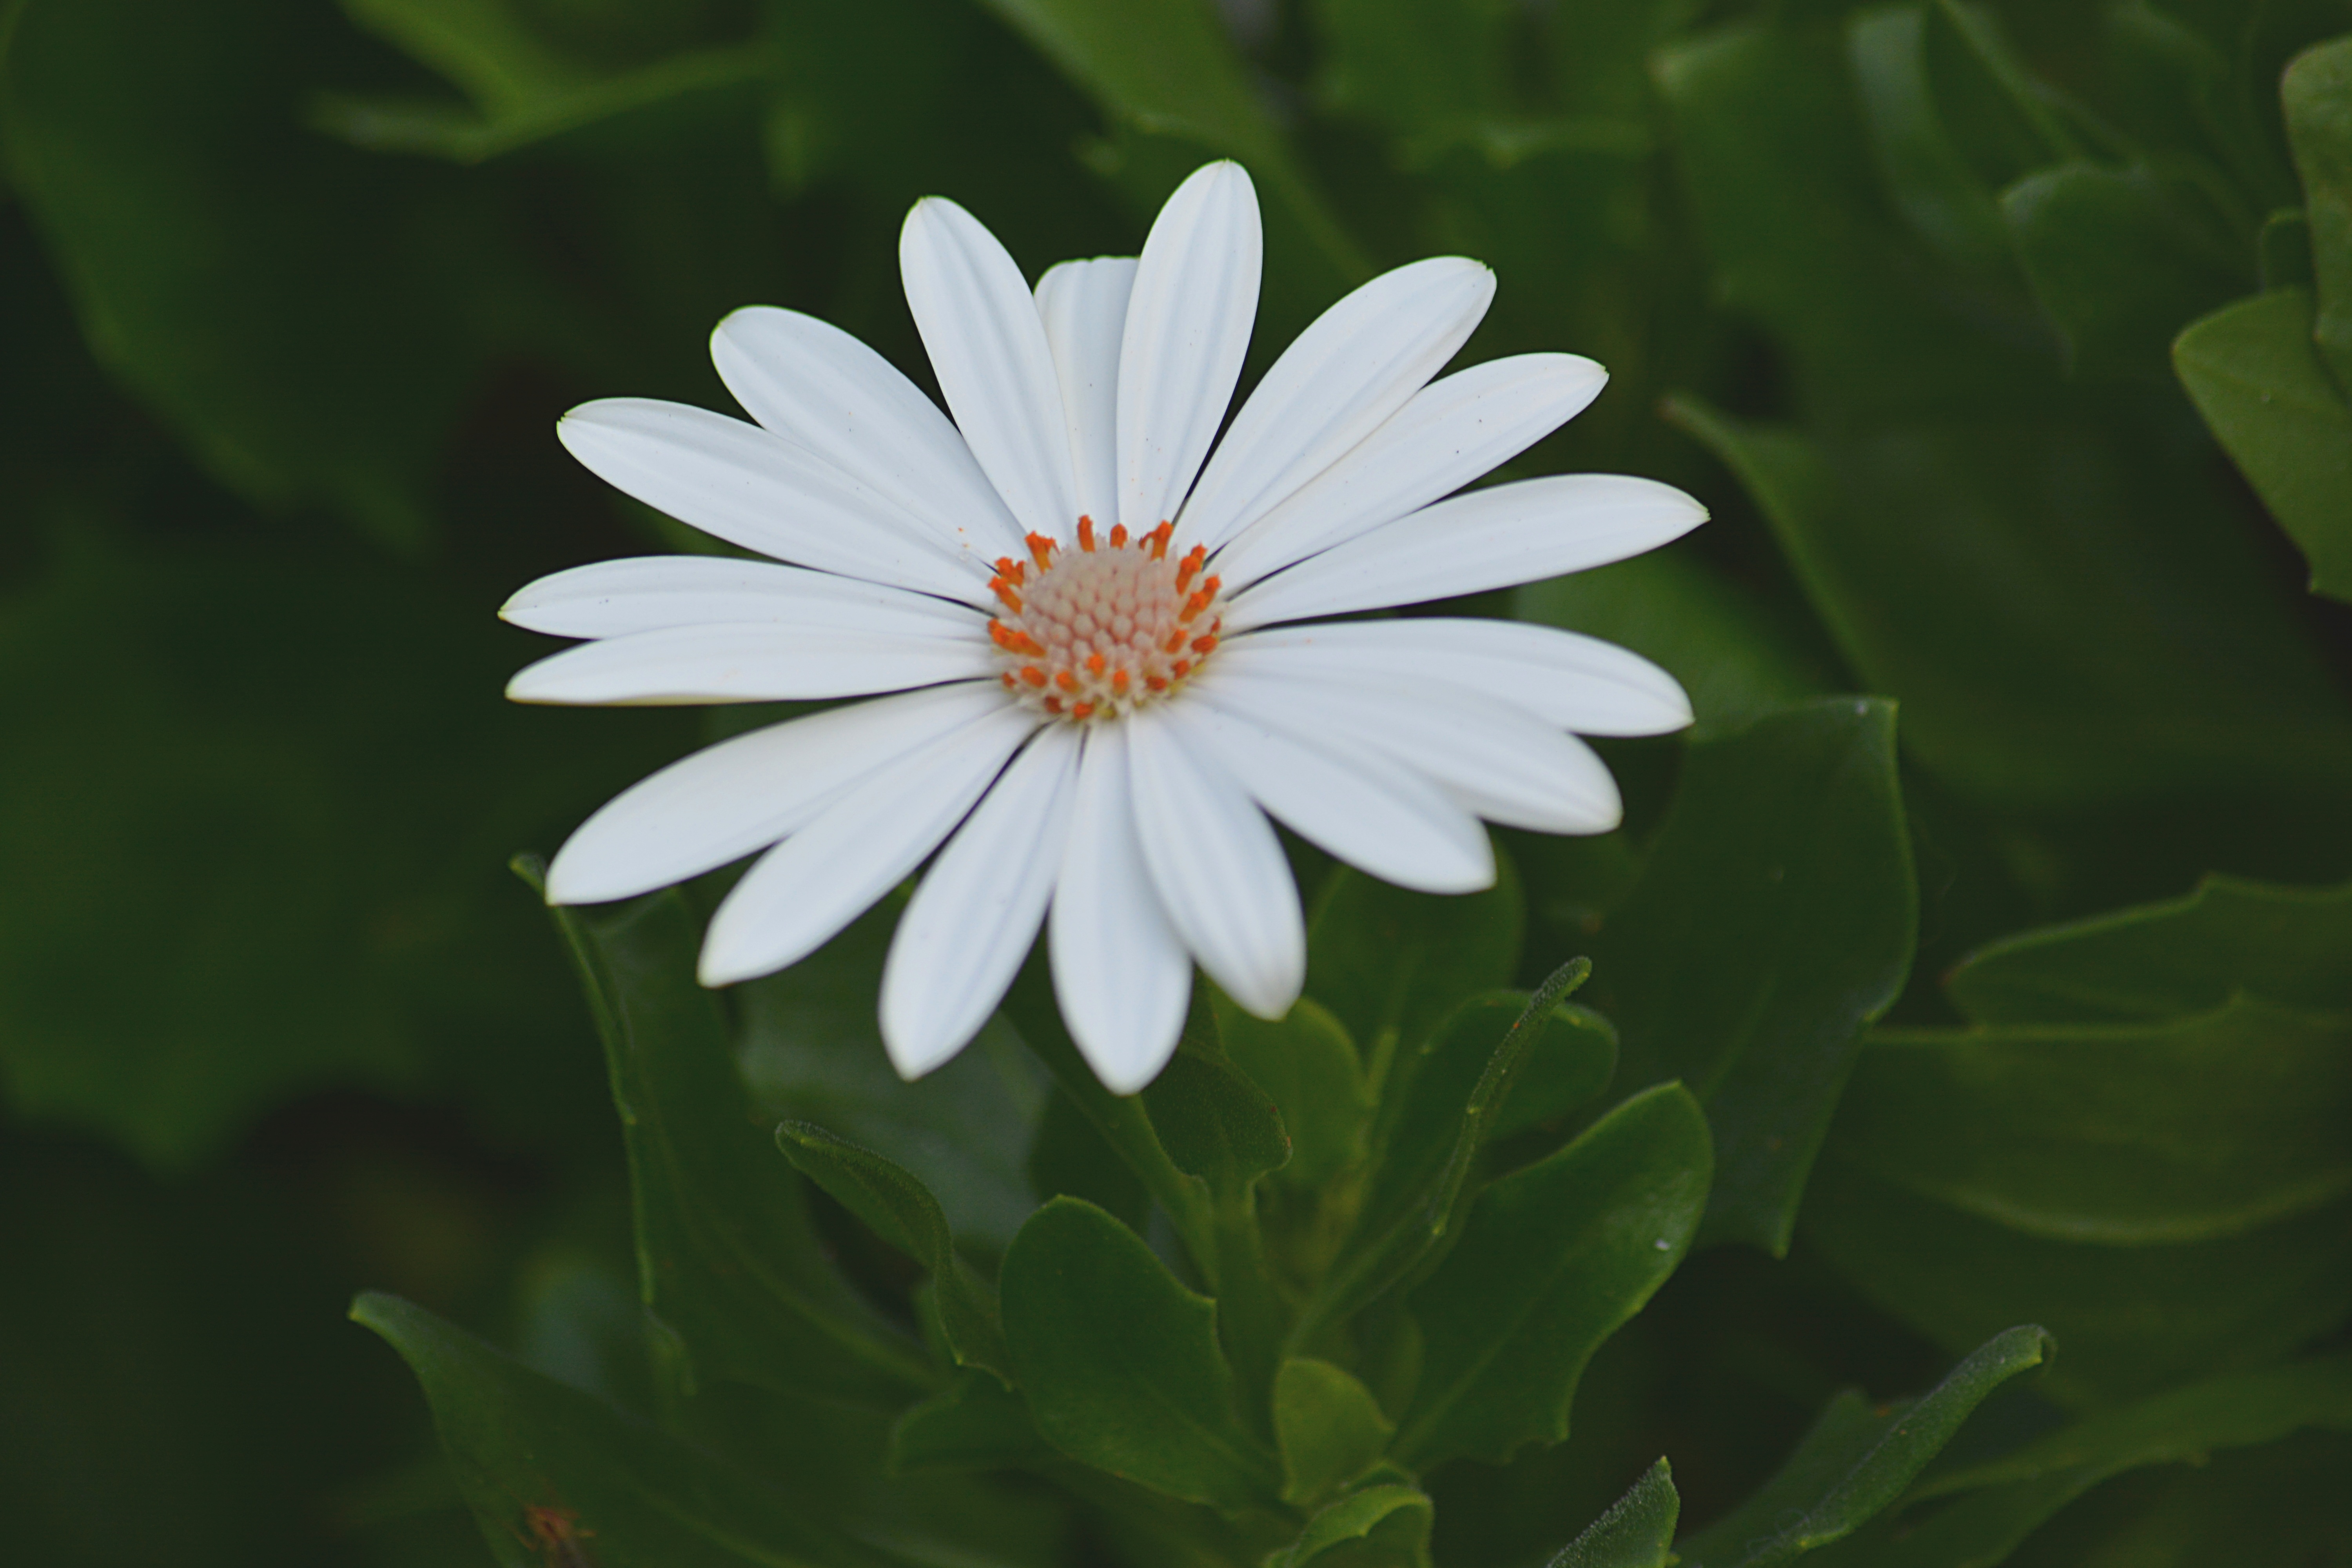
nature, grass, blossom, plant, leaf, flower, petal, daisy, green, botany, garden, flora, plants, wildflower, close up, flowering, macro photography, flowering plant, daisy family, oxeye daisy, plant stem, land plant